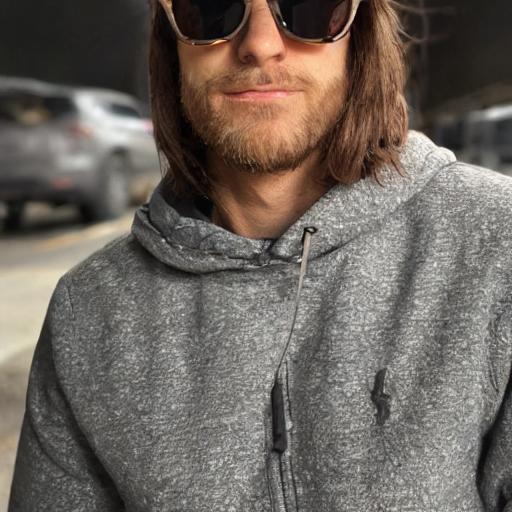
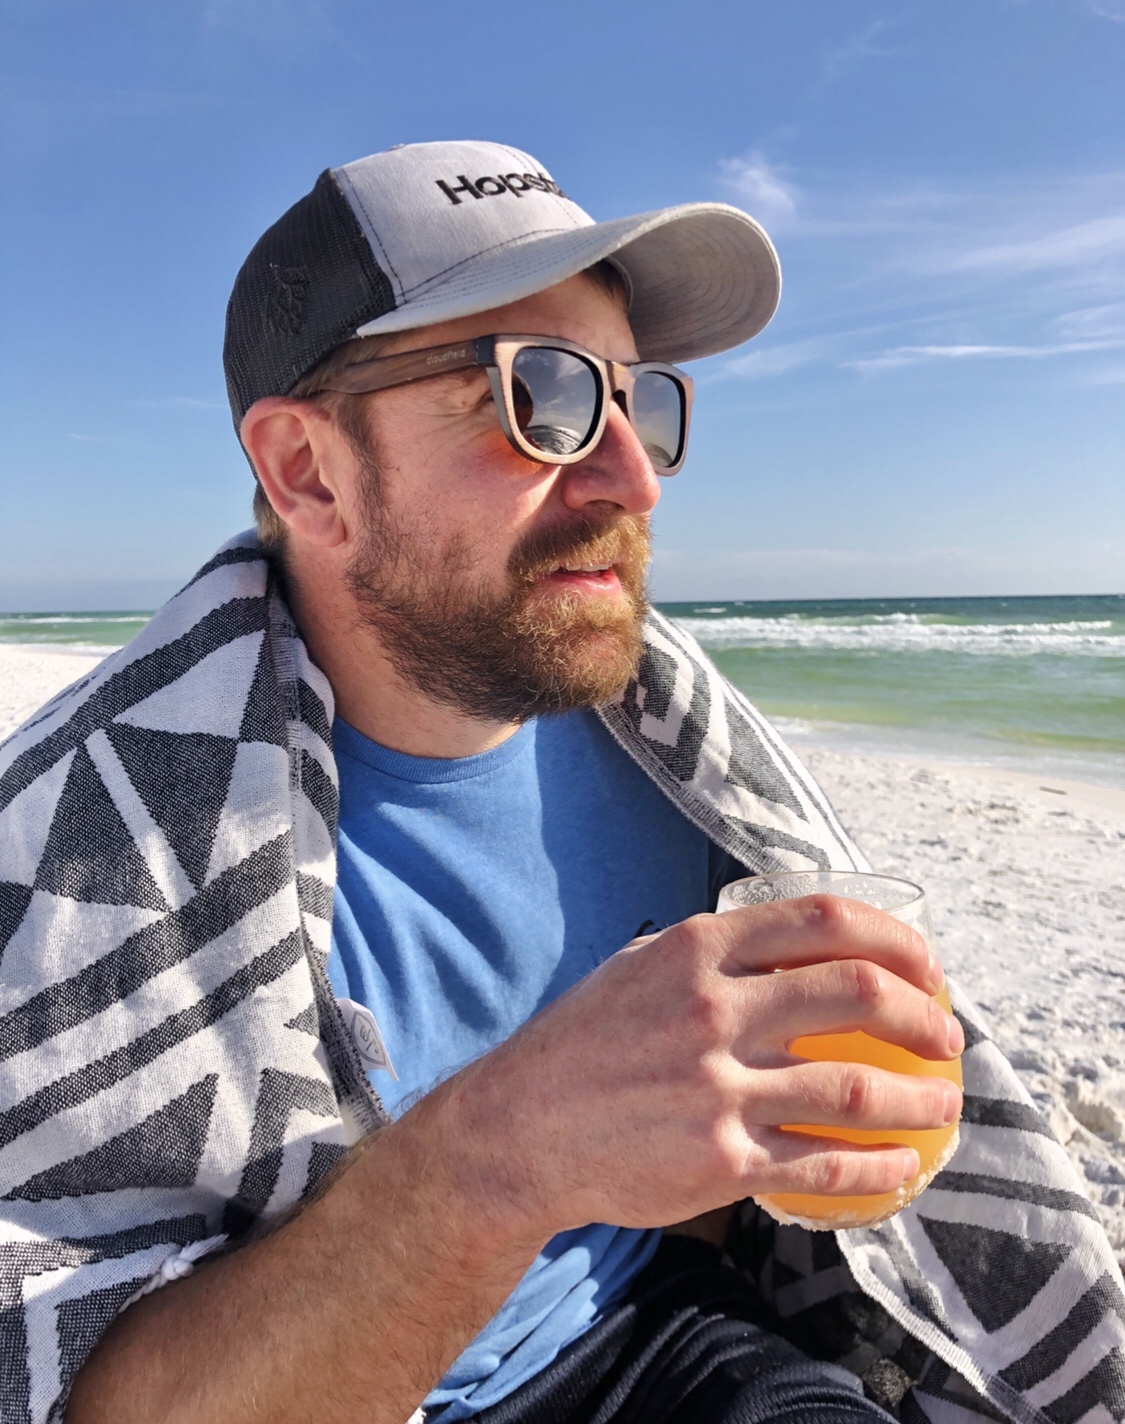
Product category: accessories_sunglasses
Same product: no